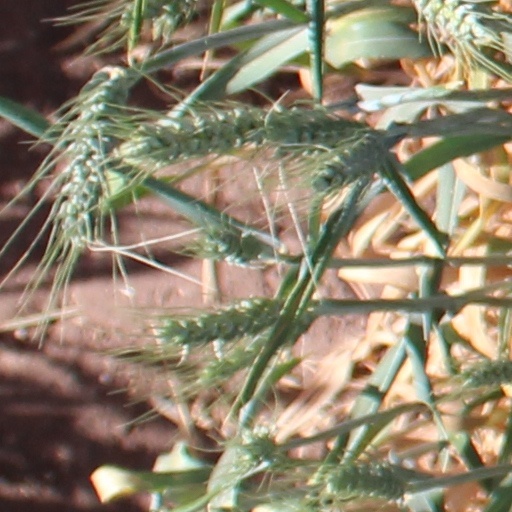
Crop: wheat